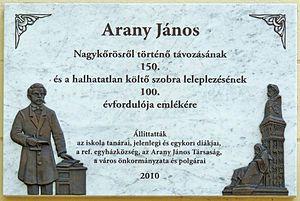
Plaque commémorative à M. János Arany (1817–1882) journalist, écrivain, poète et traducteur hongrois, apposée sur le mur de lycée portant son nom. Les reliefs en bronze étaient sculptés par M. Zoltán Sári en 2010. (6 place Hősök, Nagykőrös)Magyar: Arany János (1817–1882) magyar újságíró, író, költő és műfordító emléktáblája a nevét viselő gimnázium falán. A bronz domborművek Sári Zoltán munkái (2010). (Nagykőrös, Hősök tere 6.)